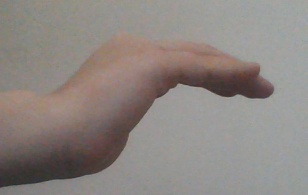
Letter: haa